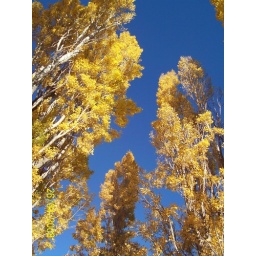
The autumn colours were highlighted by the bright blue clear skies